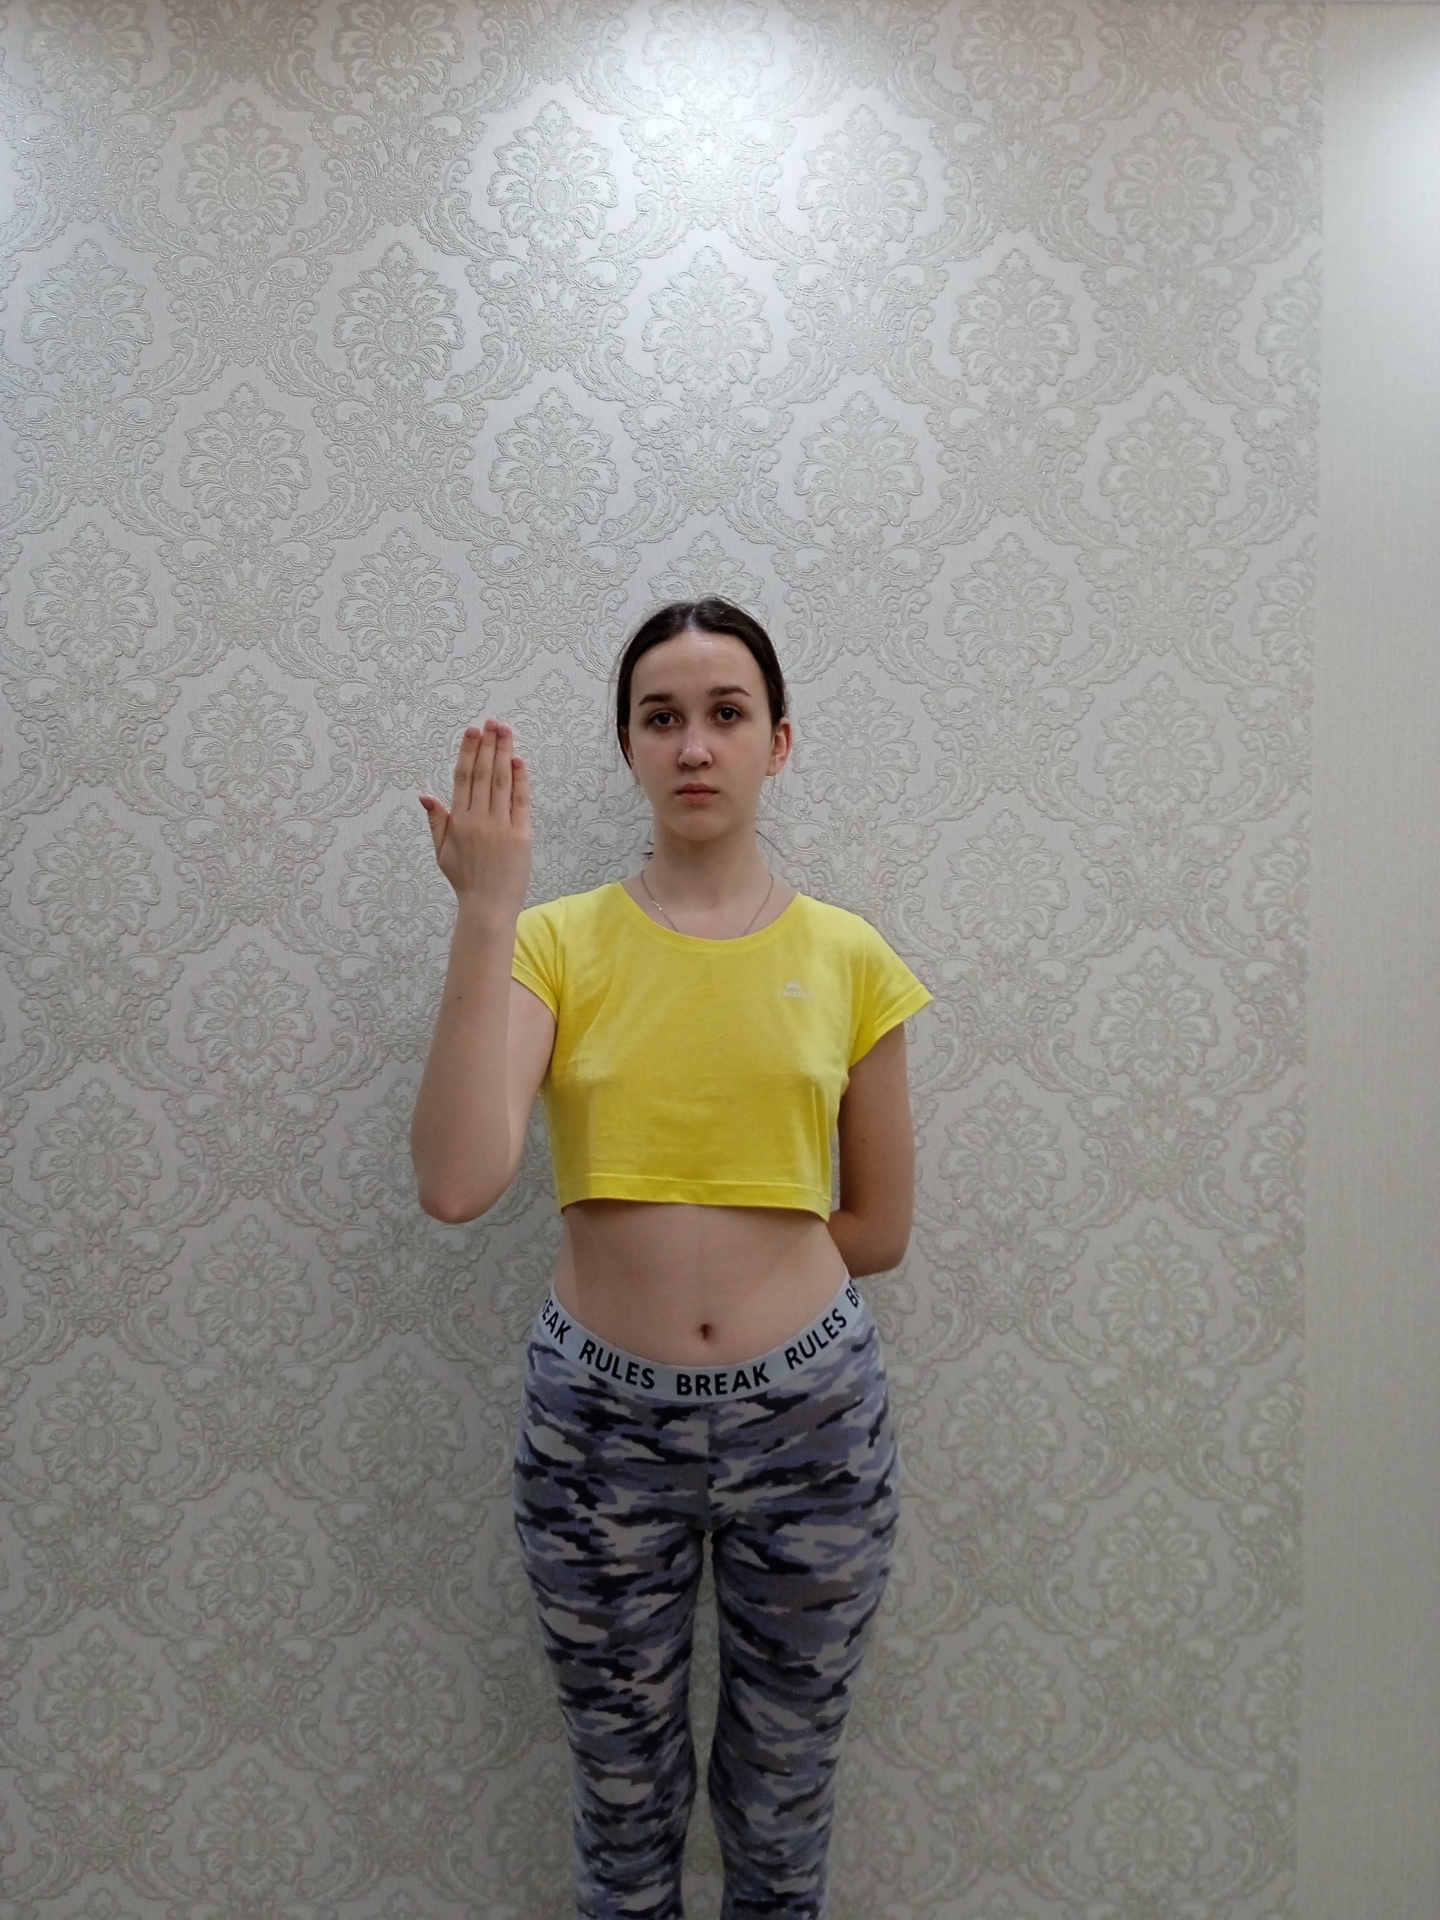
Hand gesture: stop_inverted